Tarakeswar affair

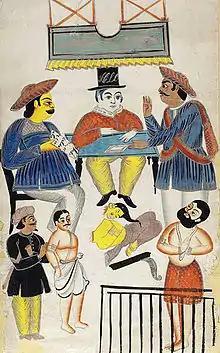
The trial of the Tarakeswar scandal. Clockwise from left top: the court clerk, British judge, lawyer, the "mahant" in the witness box, Nabin with "havildar" (policeman). Elokeshi's corpse and the murder weapon in the centre.

Elokeshi, the fifteen-year-old wife of the Bengali government employee Nobin Chandra (Nobinchandra/Nabinchandra/Nobin Chandra) Banerjee, lived in Kumrul, a village of Tarakeswar, with her parents, while Nobin was away for work in a military press in Calcutta.